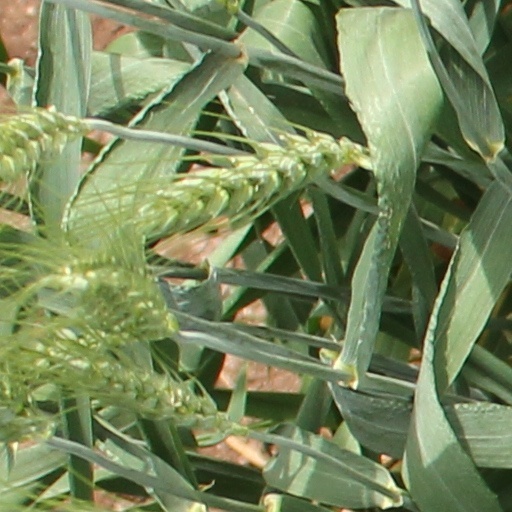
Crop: wheat